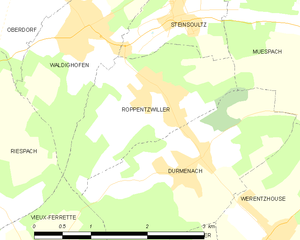
Carte des communes françaises